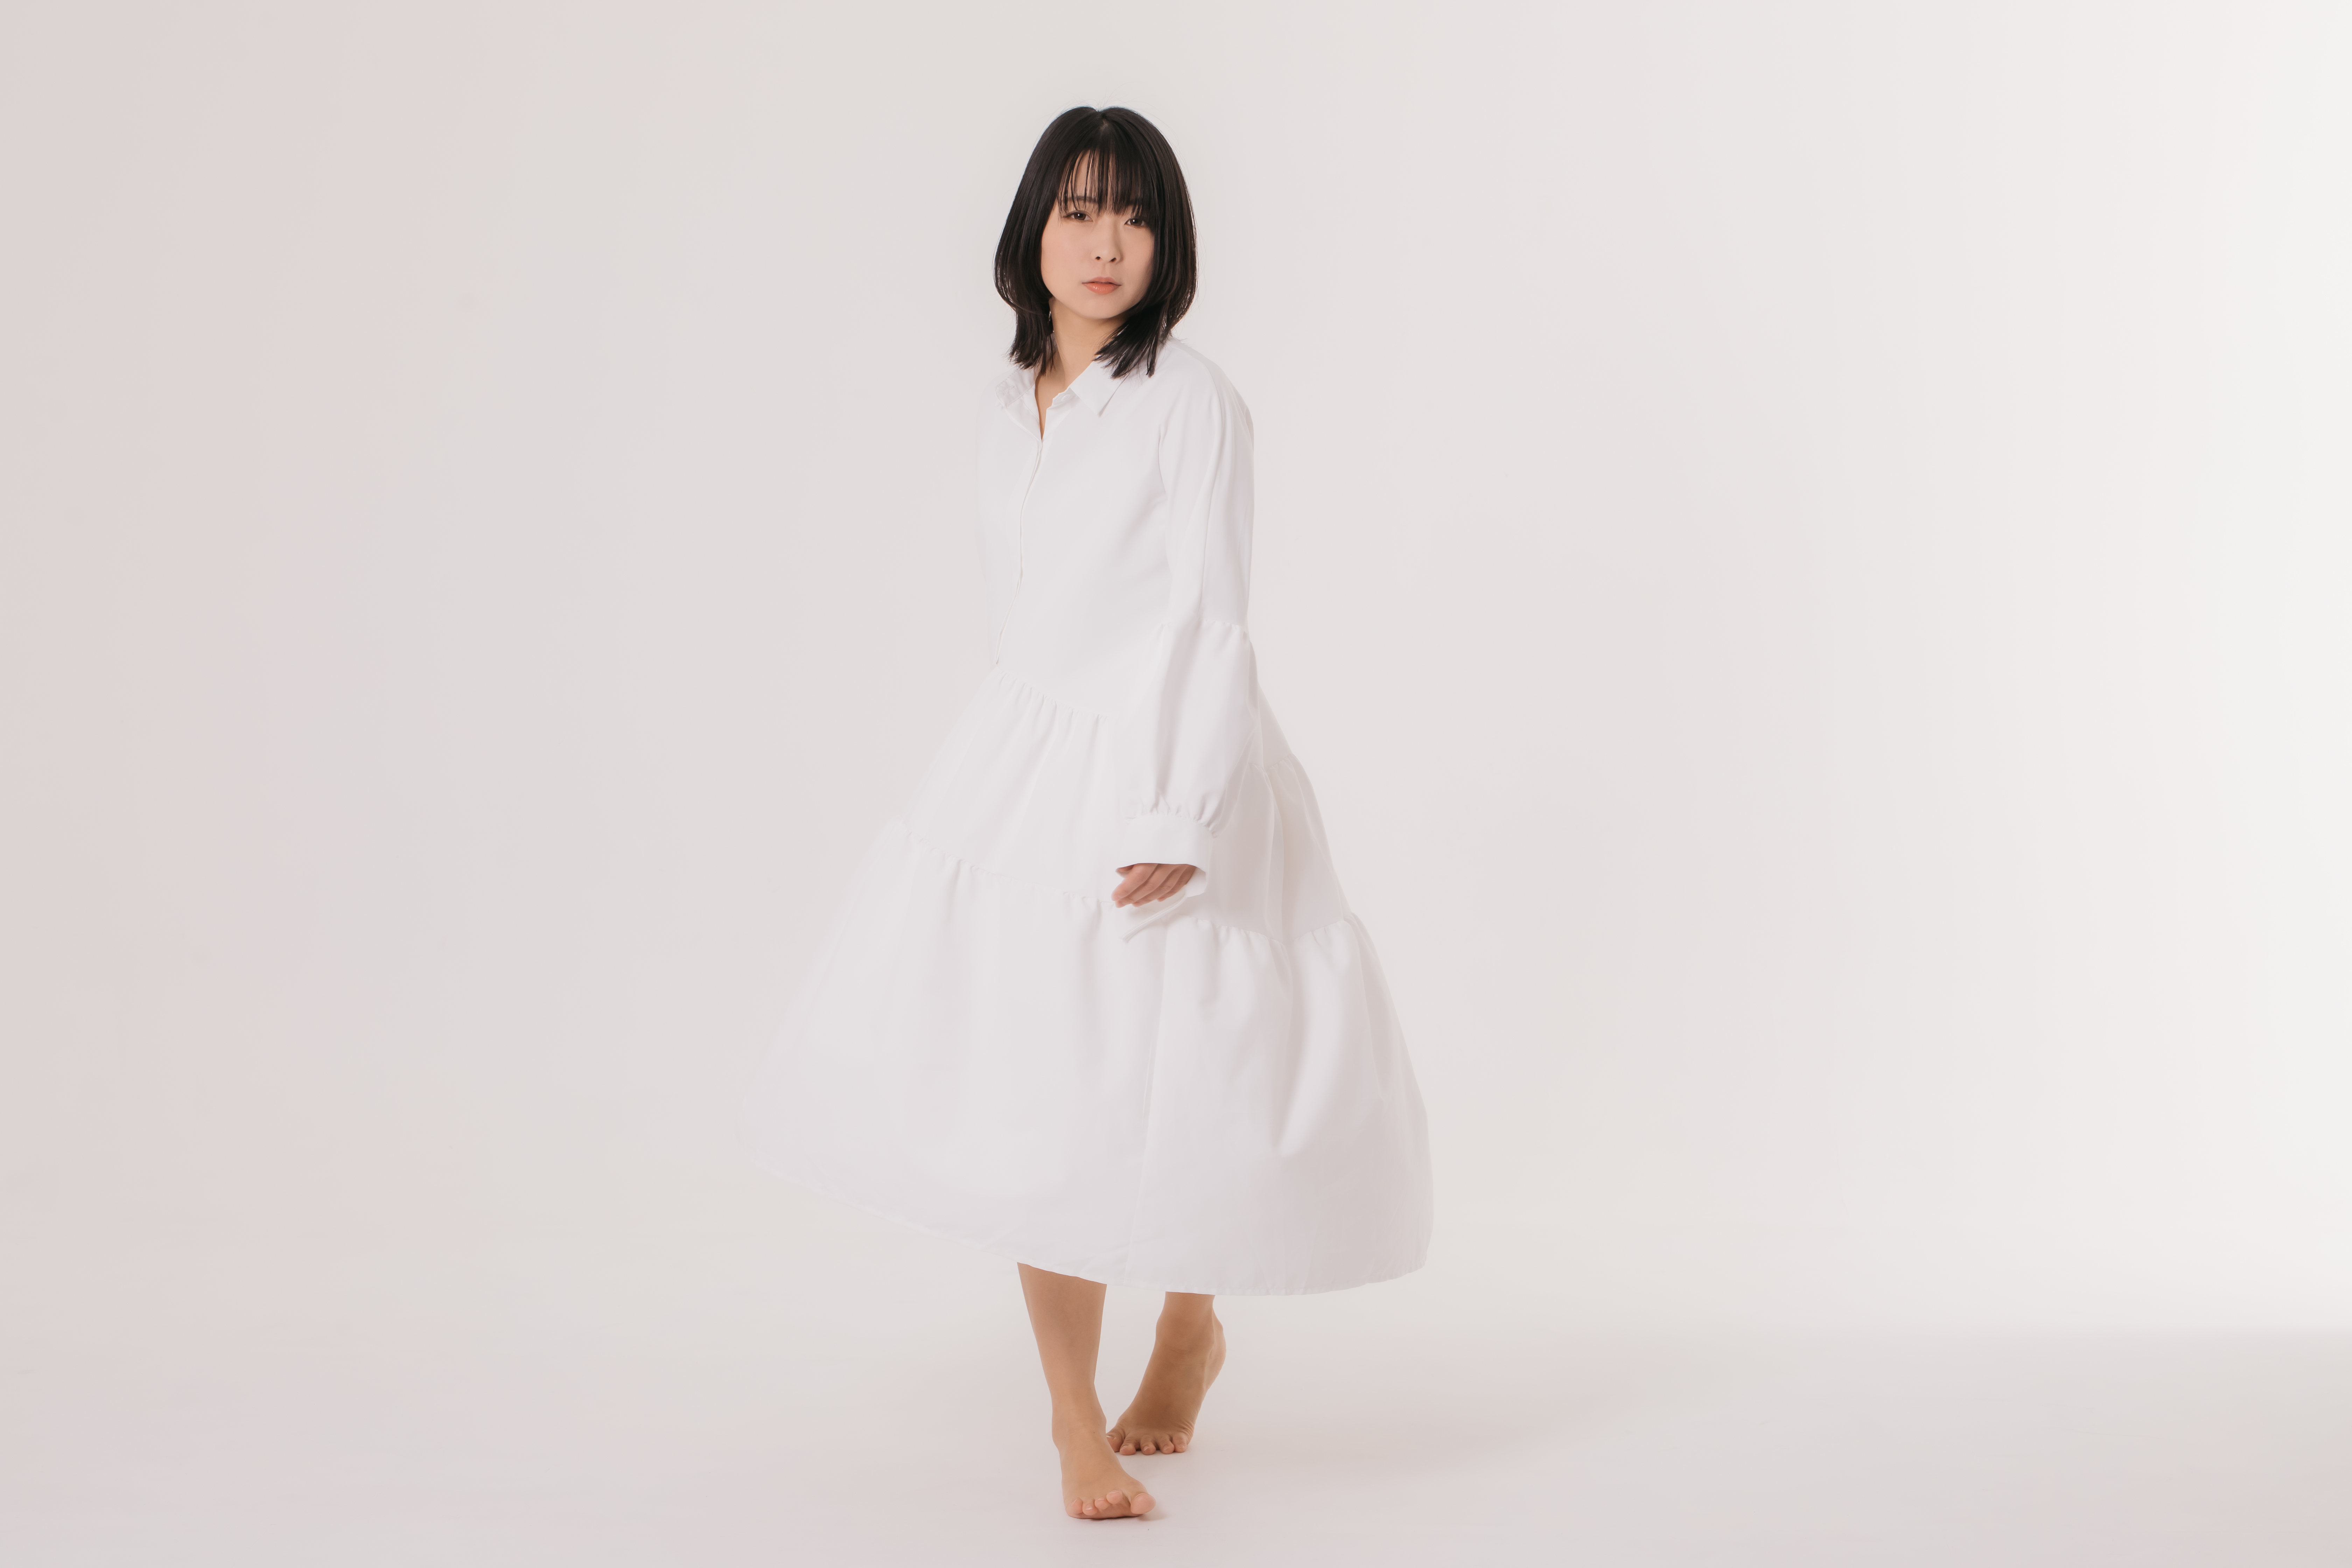
woman, white, clothing, dress, shoulder, sleeve, fashion, neck, robe, joint, outerwear, formal wear, beige, waist, nightwear, gown, day dress, linen, top, fashion design